Timur Miroshnychenko

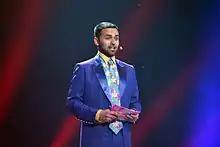
Miroshnychenko during a Junior Eurovision 2013 rehearsal

Miroshnychenko hosted the Junior Eurovision Song Contest 2013 in Kyiv with Zlata Ognevich, his second time hosting the Junior contest. On 26 February 2017, it was announced that Miroshnychenko would host the Eurovision Song Contest 2017 in Kyiv. He acted as the green room host, with Oleksandr Skichko and Volodymyr Ostapchuk acting as the main hosts. It was the first time that the Eurovision Song Contest was presented by a male trio, and the second time, after the 1956 edition with a solo male presenter, that the contest did not feature a female presenter.